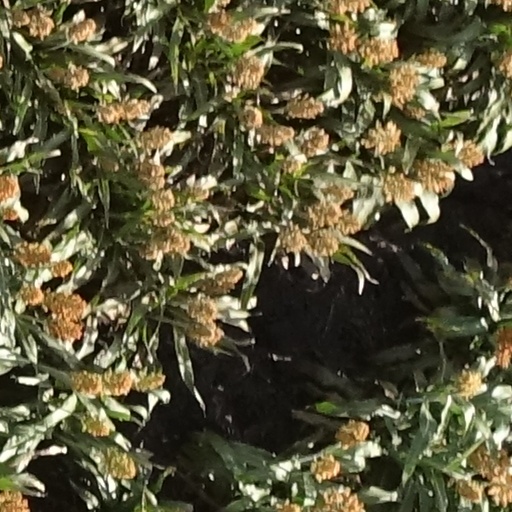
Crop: sorghum